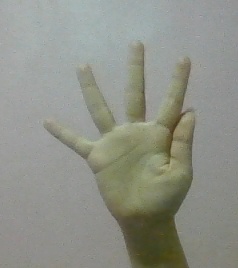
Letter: sheen